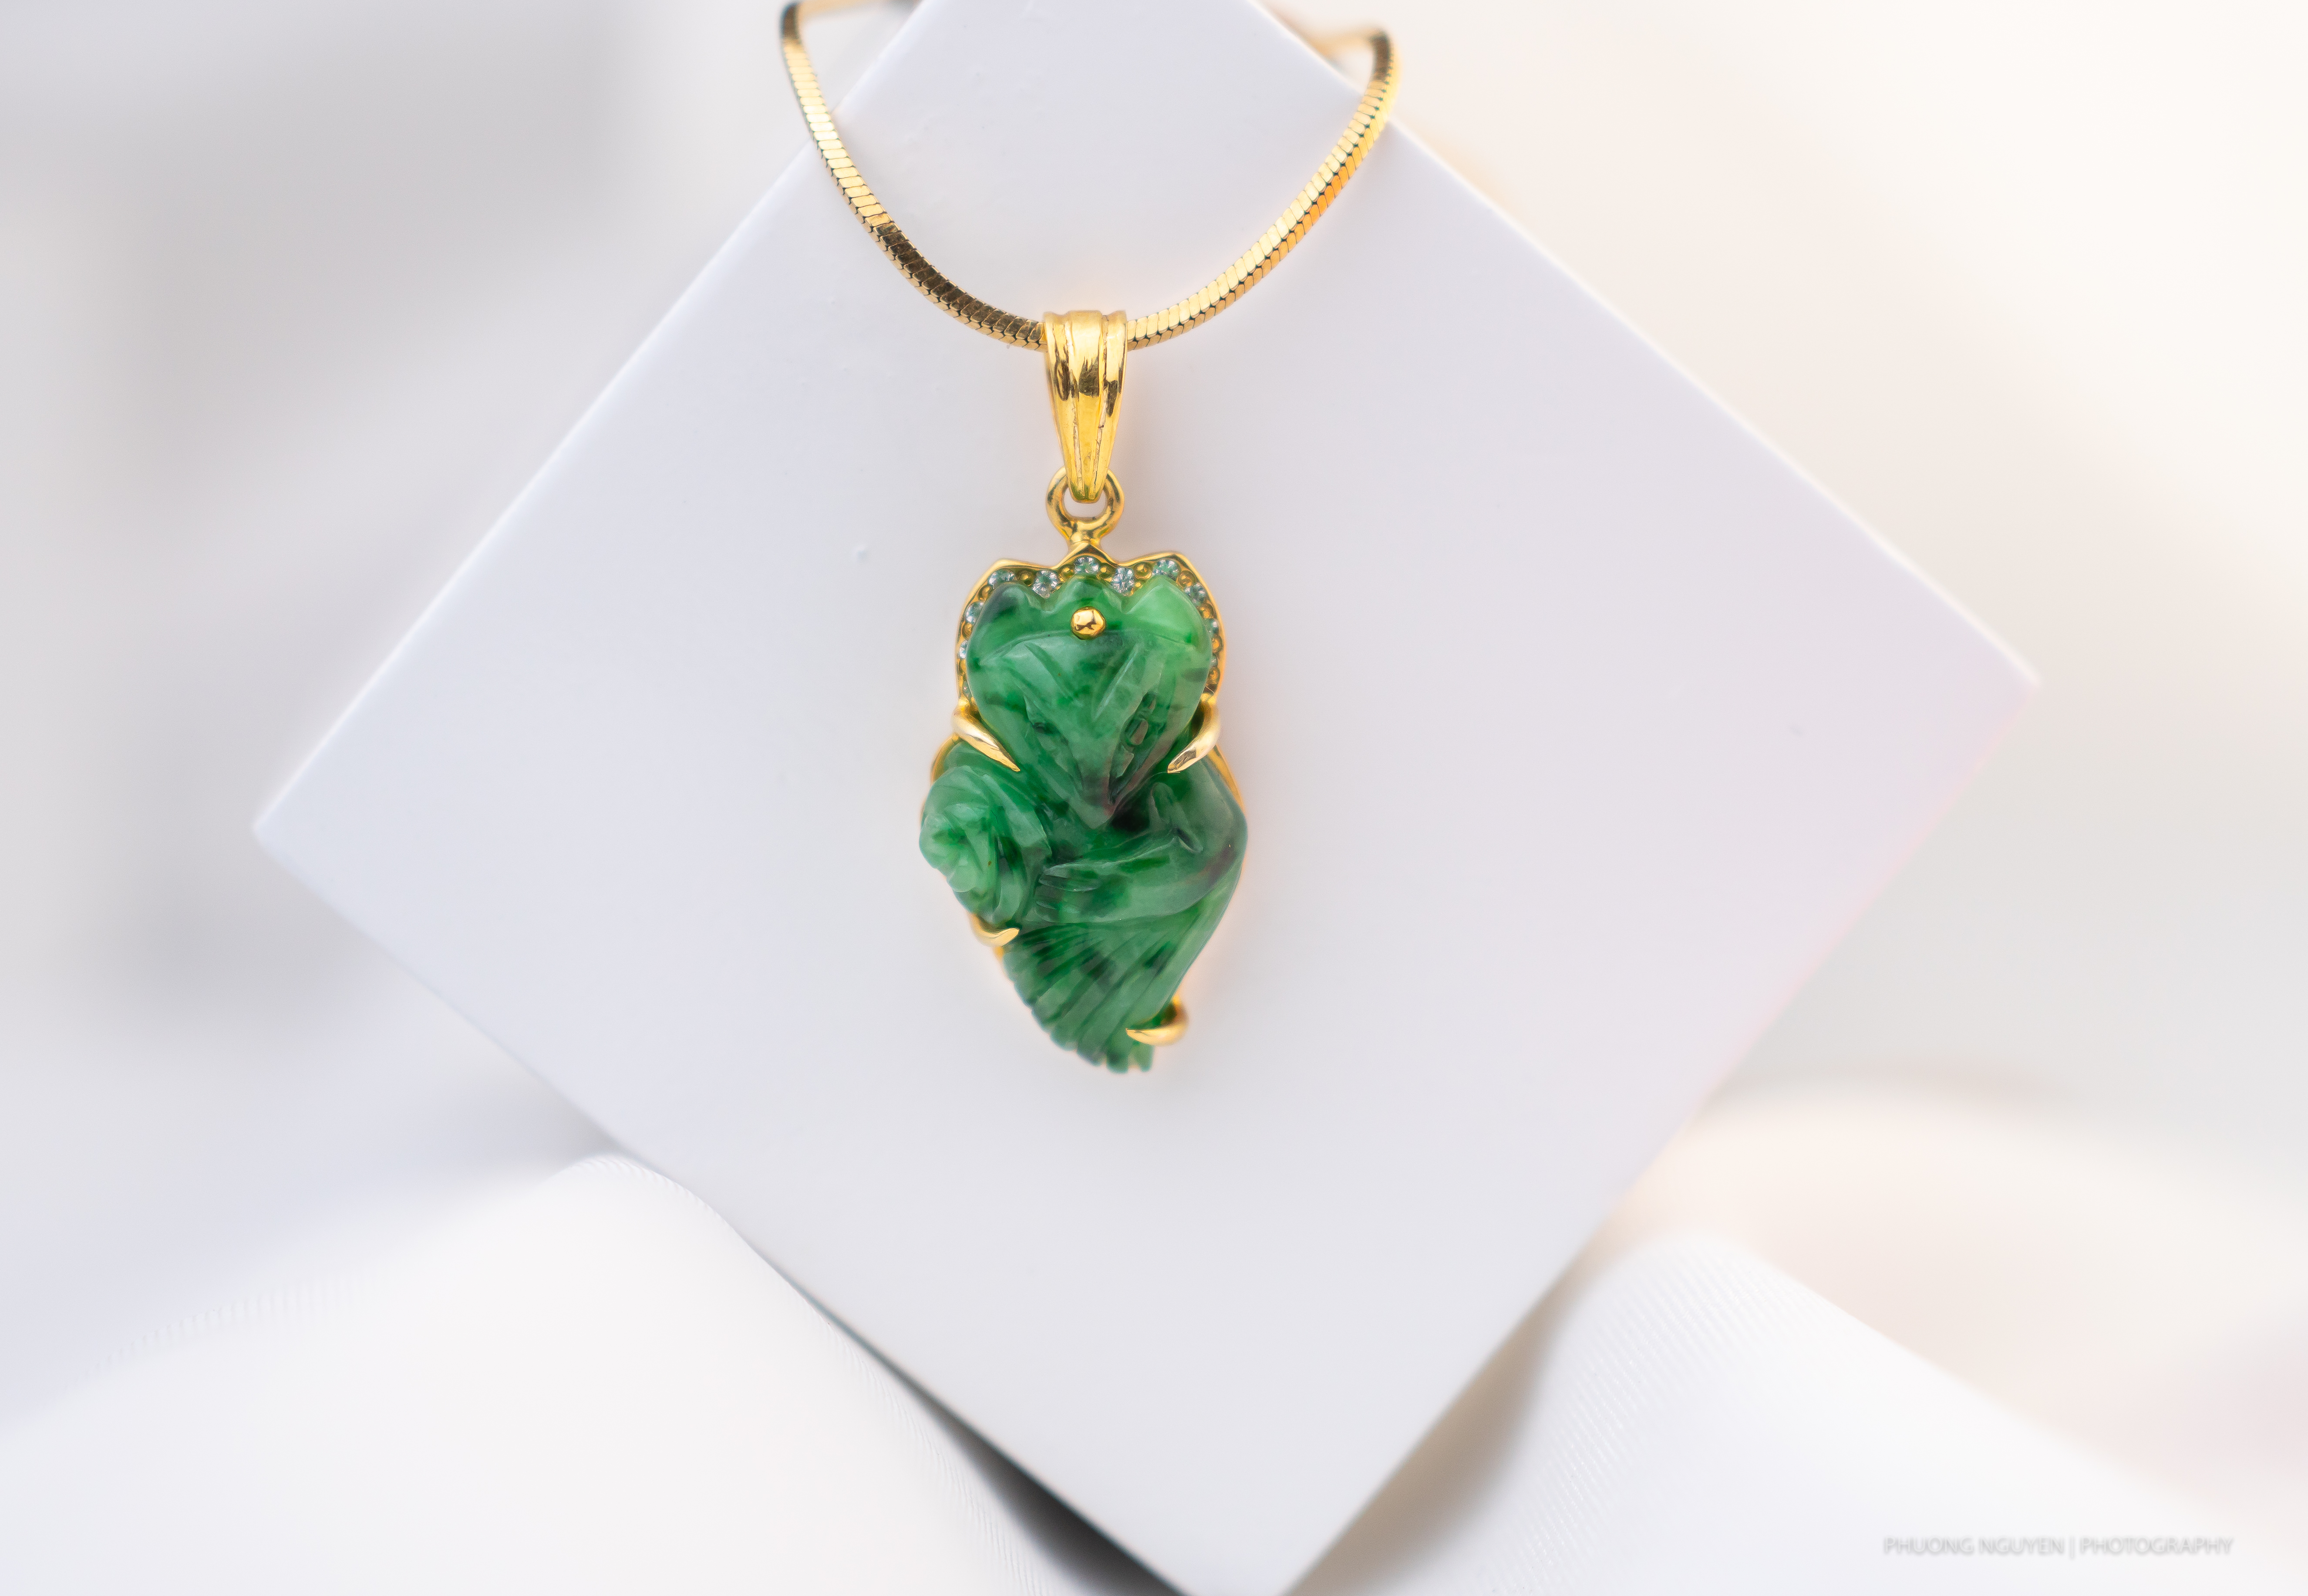
jewelry, body jewelry, rectangle, gold, natural material, jewellery, creative arts, gemstone, circle, jewelry making, font, metal, fashion accessory, necklace, crystal, event, emerald, electric blue, pendant, paper product, diamond, magenta, chain, craft